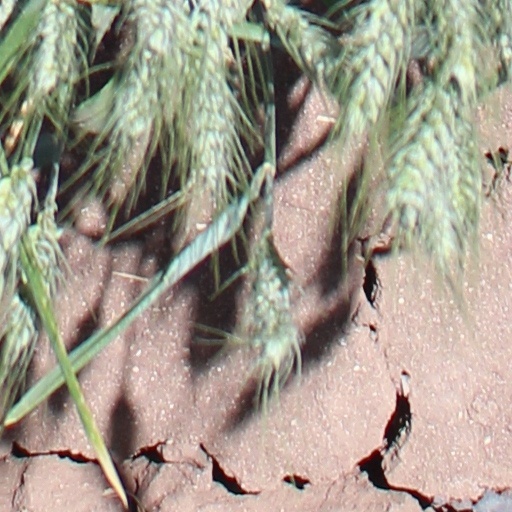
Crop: wheat